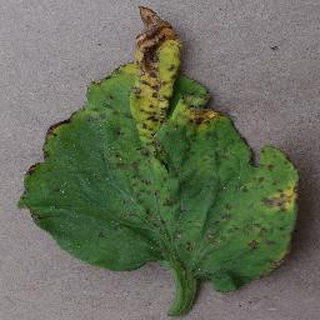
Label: tomato_bacterial_spot